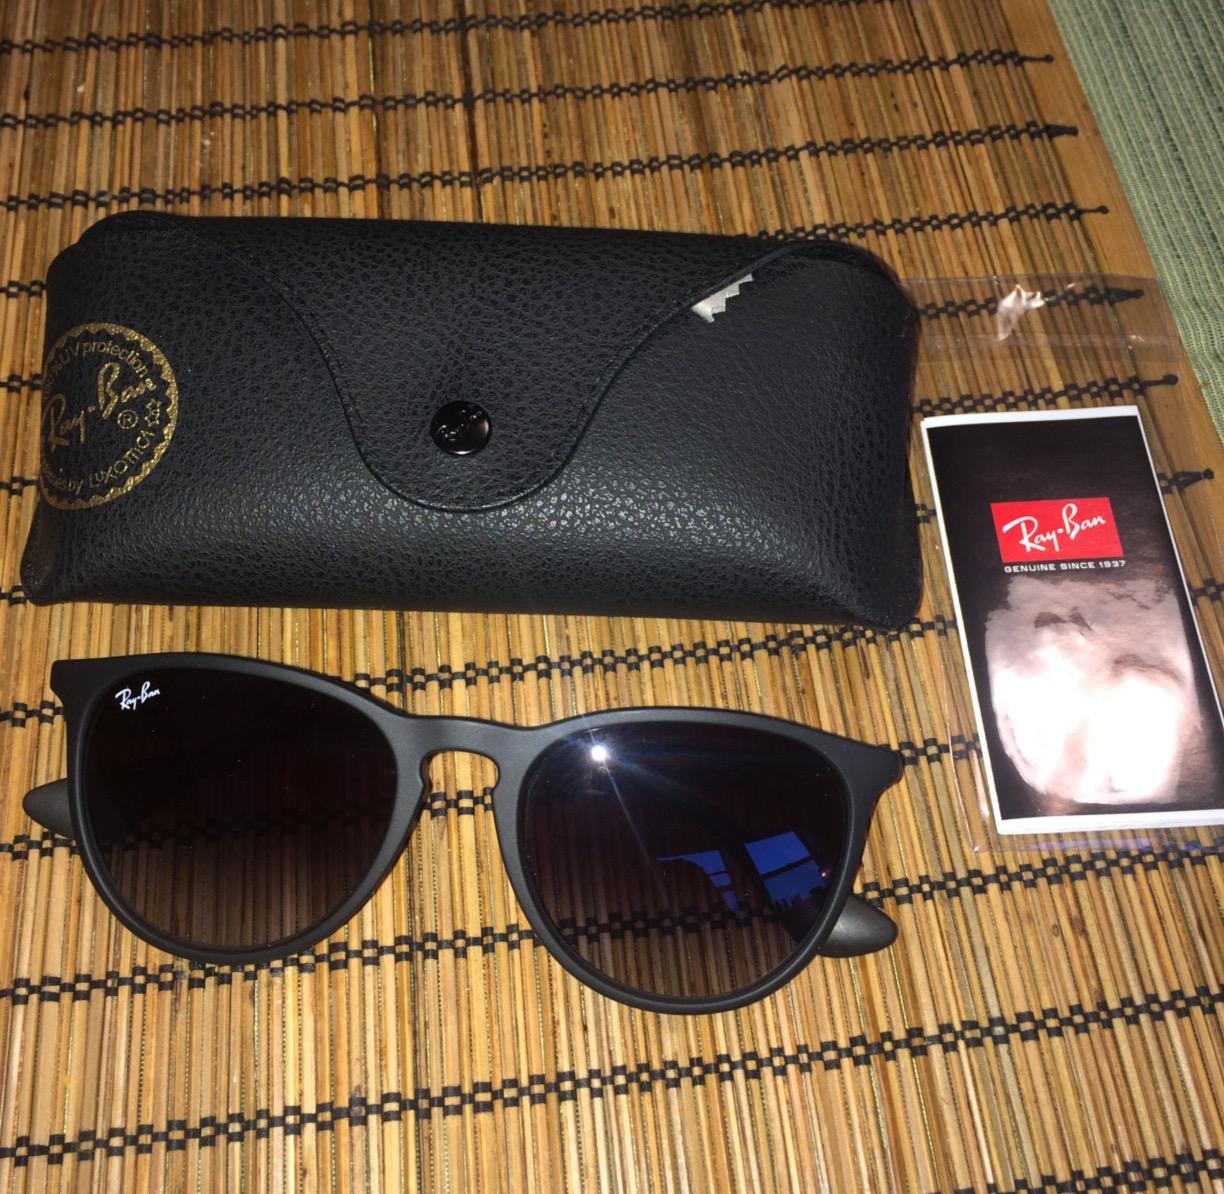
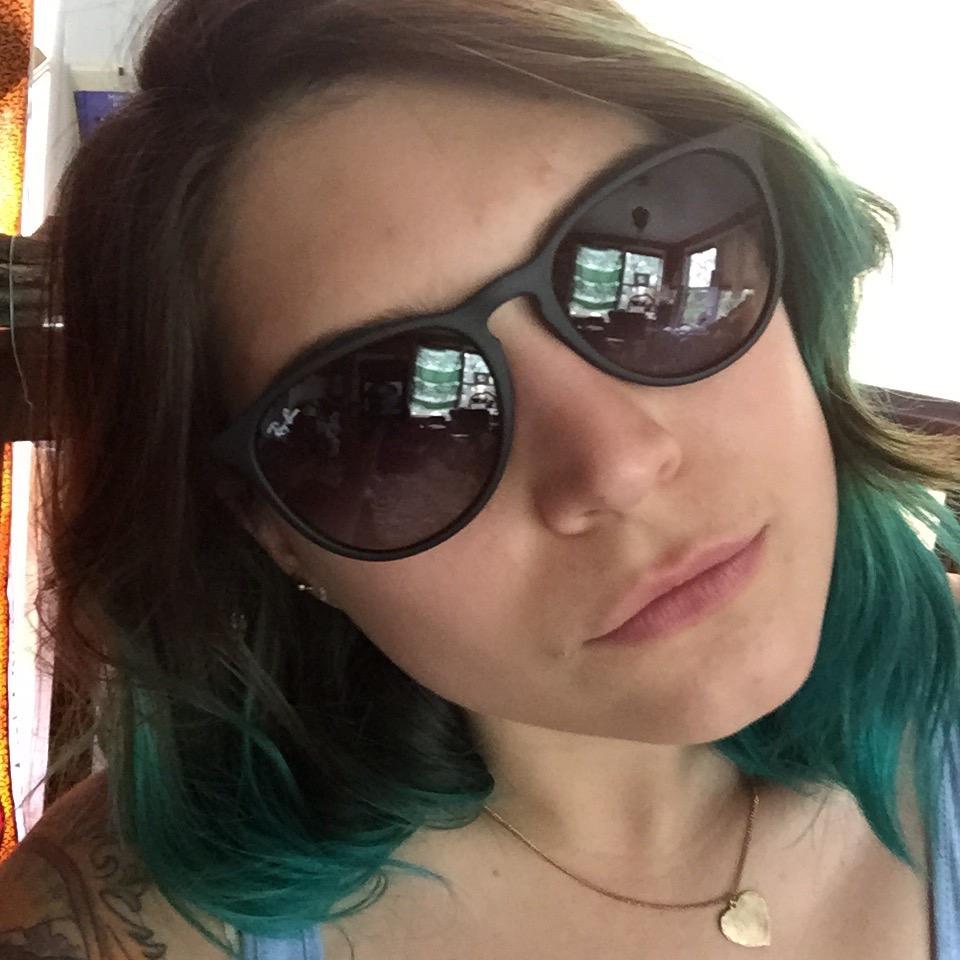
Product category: accessories_sunglasses
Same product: yes